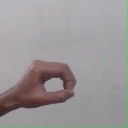
अक्षर: औ